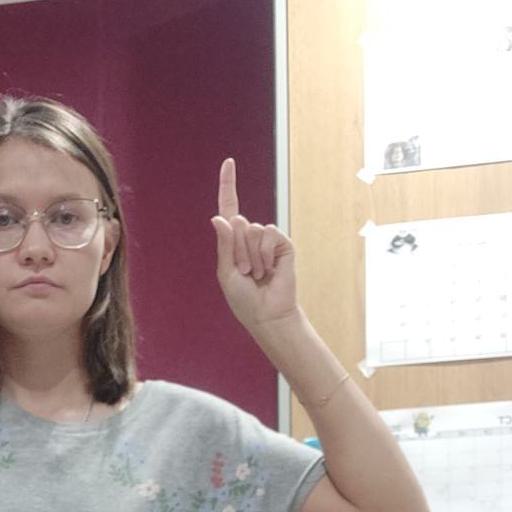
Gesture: one